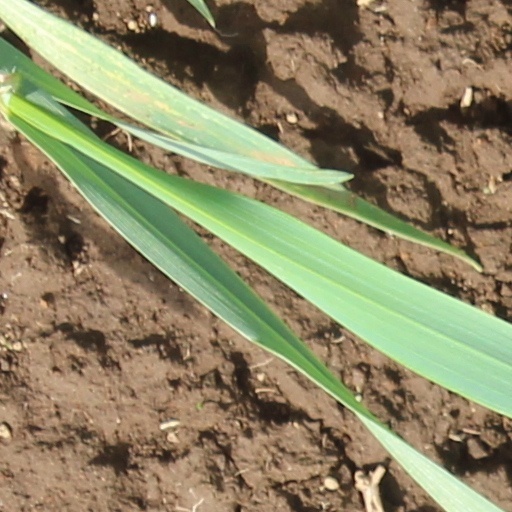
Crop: wheat